Meat Puppets

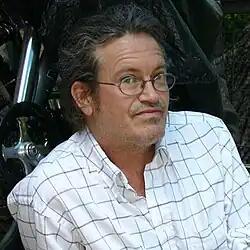
Cris Kirkwood

On January 20, 2007, Meat Puppets brothers performed two songs during an Army of Anyone concert, at La Zona Rosa in Austin, Texas. The first song was played with Curt Kirkwood and Cris Kirkwood along with Army of Anyone's Ray Luzier and Dean DeLeo. Then the second song was played with original members Curt and Cris Kirkwood and new Meat Puppets drummer Ted Marcus. This was in the middle of Army of Anyone's set, which they listed as "Meat Puppet Theatre" on the evening's set list. The band performed several new songs in March at the South by Southwest festival. On March 28, 2007, the band announced a West Coast tour through their MySpace page. This is the first tour with original bassist Cris in eleven years. The tour continued into the east coast and midwest later in 2007.